Araneta City

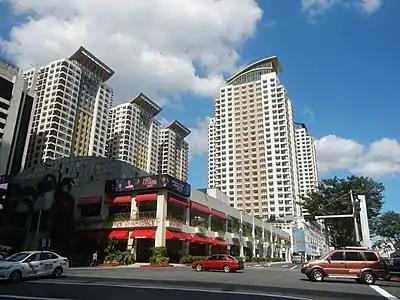
The New Frontier Theater, along with the Manhattan Parkway and the Manhattan Parkview.

The Novotel Manila Araneta City is a 24-storey, mid-scale hotel located at the southeast corner to the Araneta Coliseum, and serves as the first Novotel hotel in the country. The hotel has a total of 401 rooms and features five restaurants, seven meeting and function rooms, a spa room, a play area, an open-air events space, a Premium Lounge and a penthouse at the topmost floor.